1810s

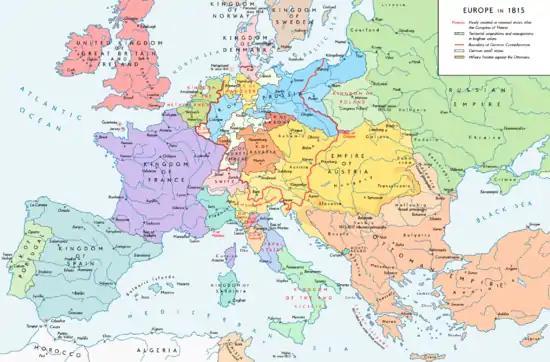
National boundaries of Europe as set by the Congress of Vienna, 1814.

By 1815, Europe had been almost constantly at war. During this time, the military conquests of France had resulted in the spread of liberalism throughout much of the continent, resulting in many states adopting the Napoleonic code. Largely as a reaction to the radicalism of the French Revolution, the victorious powers of the Napoleonic Wars resolved to suppress liberalism and nationalism, and revert largely to the "status quo" of Europe prior to 1789.